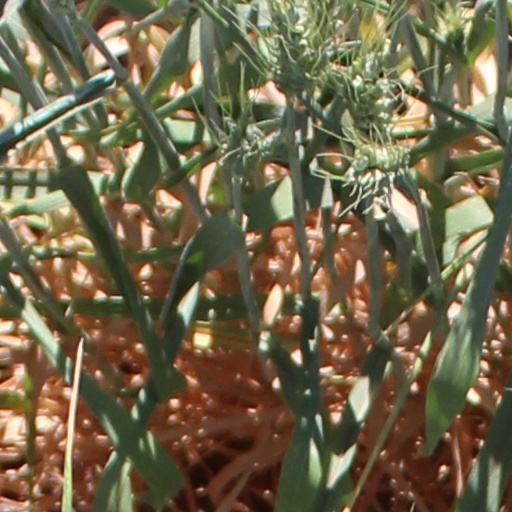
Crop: wheat